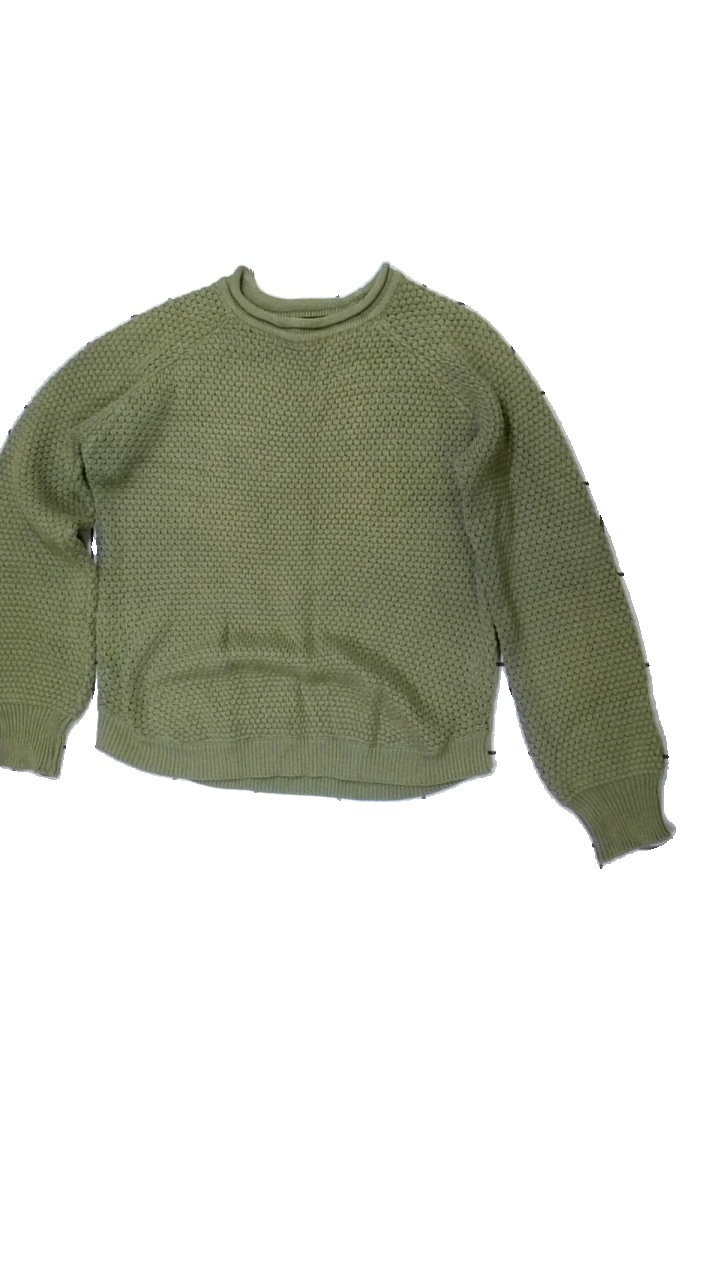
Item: Sweater (Ladies)
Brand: Pahladium
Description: grön långärmad tjocktröja, solblekt upptill
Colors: Green
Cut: Regular
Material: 100% cotton
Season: All
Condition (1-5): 3
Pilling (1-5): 5
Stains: Major
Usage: Export
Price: <50